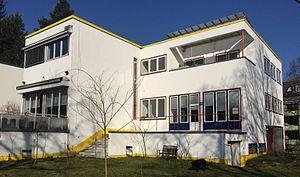
Friedrich Christian Anton Lang, connu sous le nom de Fritz Lang [fʁɪt͡s laŋ], né le 5 décembre 1890 à Vienne et mort le 2 août 1976 à Beverly Hills, est un réalisateur austro-hongrois, binational allemand par mariage à partir de 1919 et naturalisé américain en 1935.